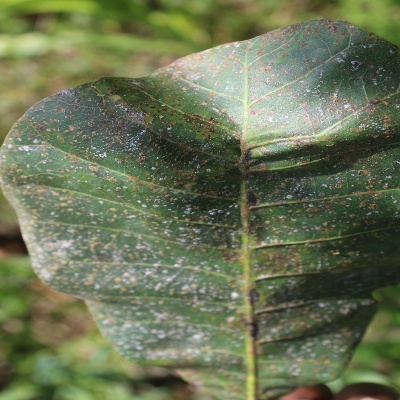
Crop: Cashew
Condition: red rust